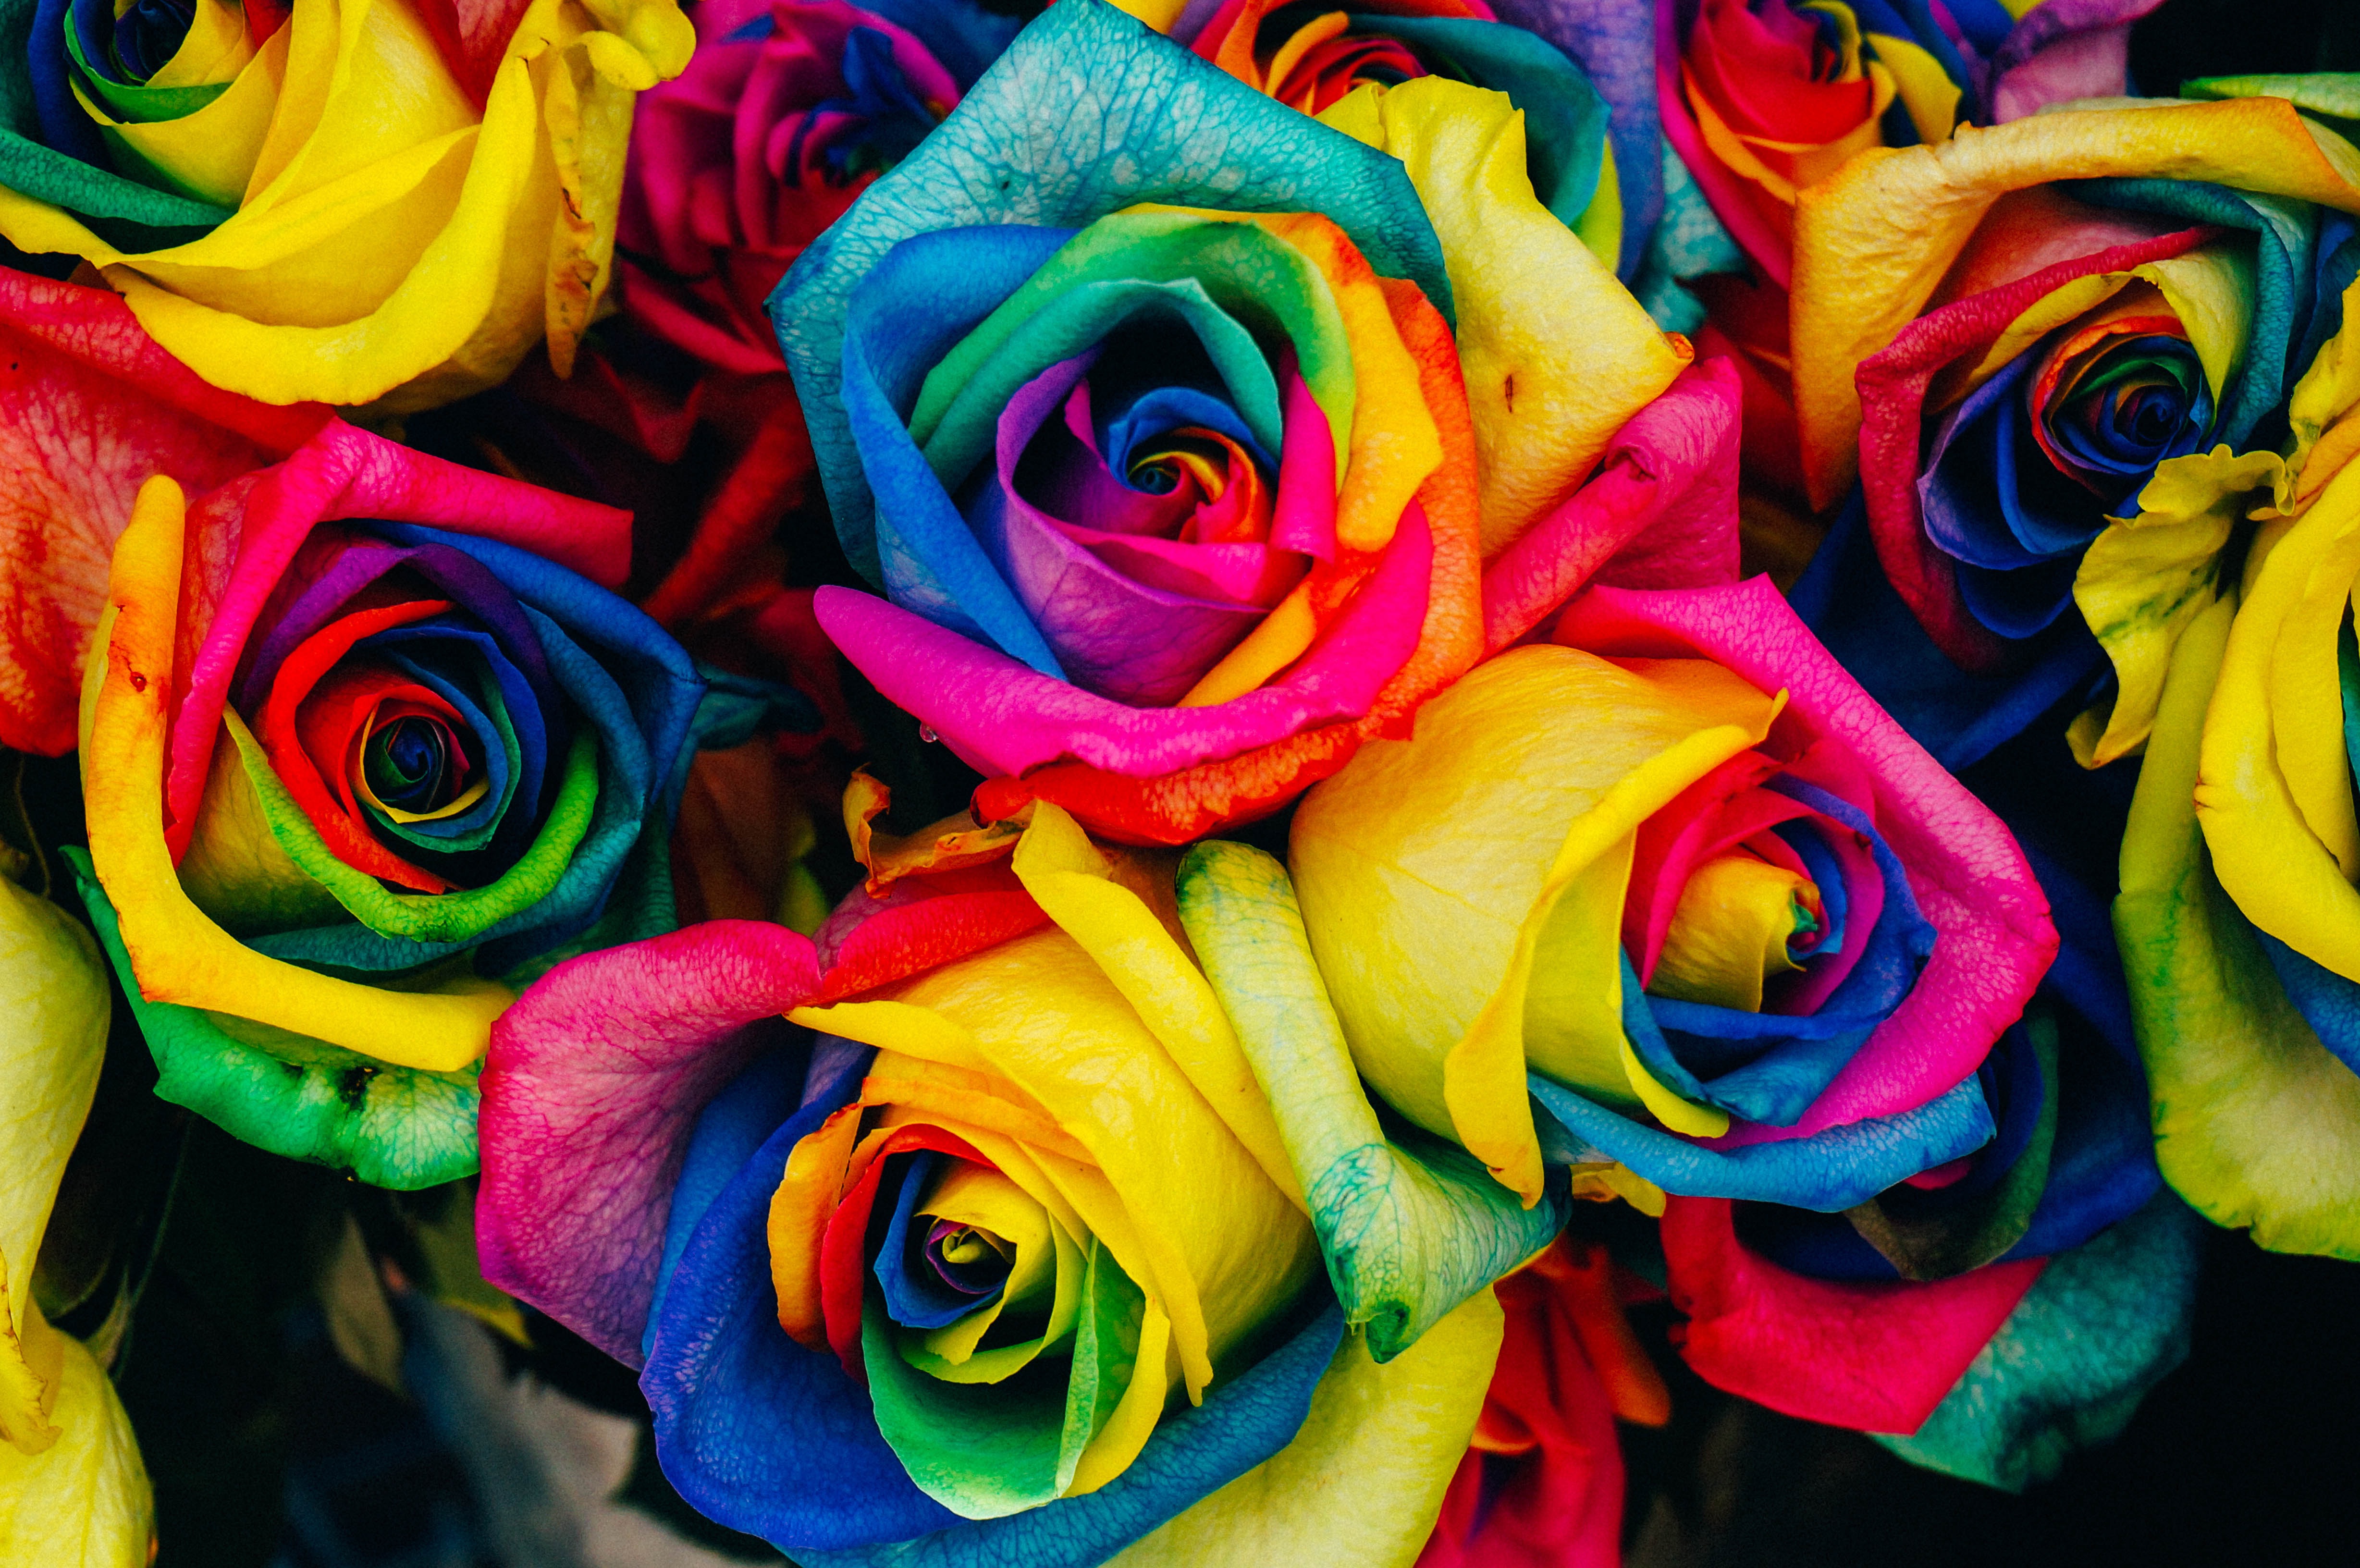
plant, flower, petal, rose, color, colorful, yellow, flora, floristry, macro photography, flowering plant, garden roses, rose family, flower bouquet, rainbow rose, land plant, rose order